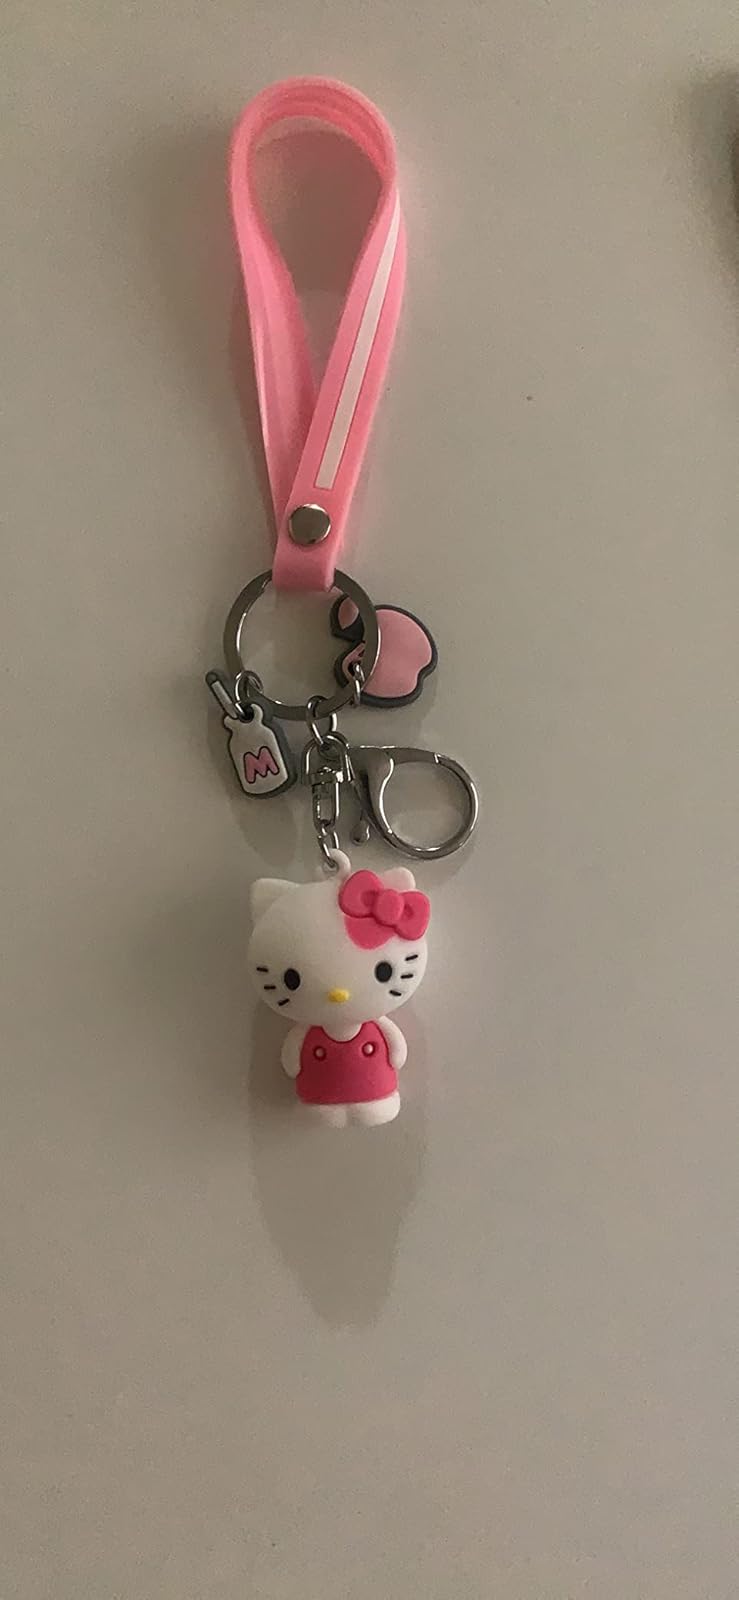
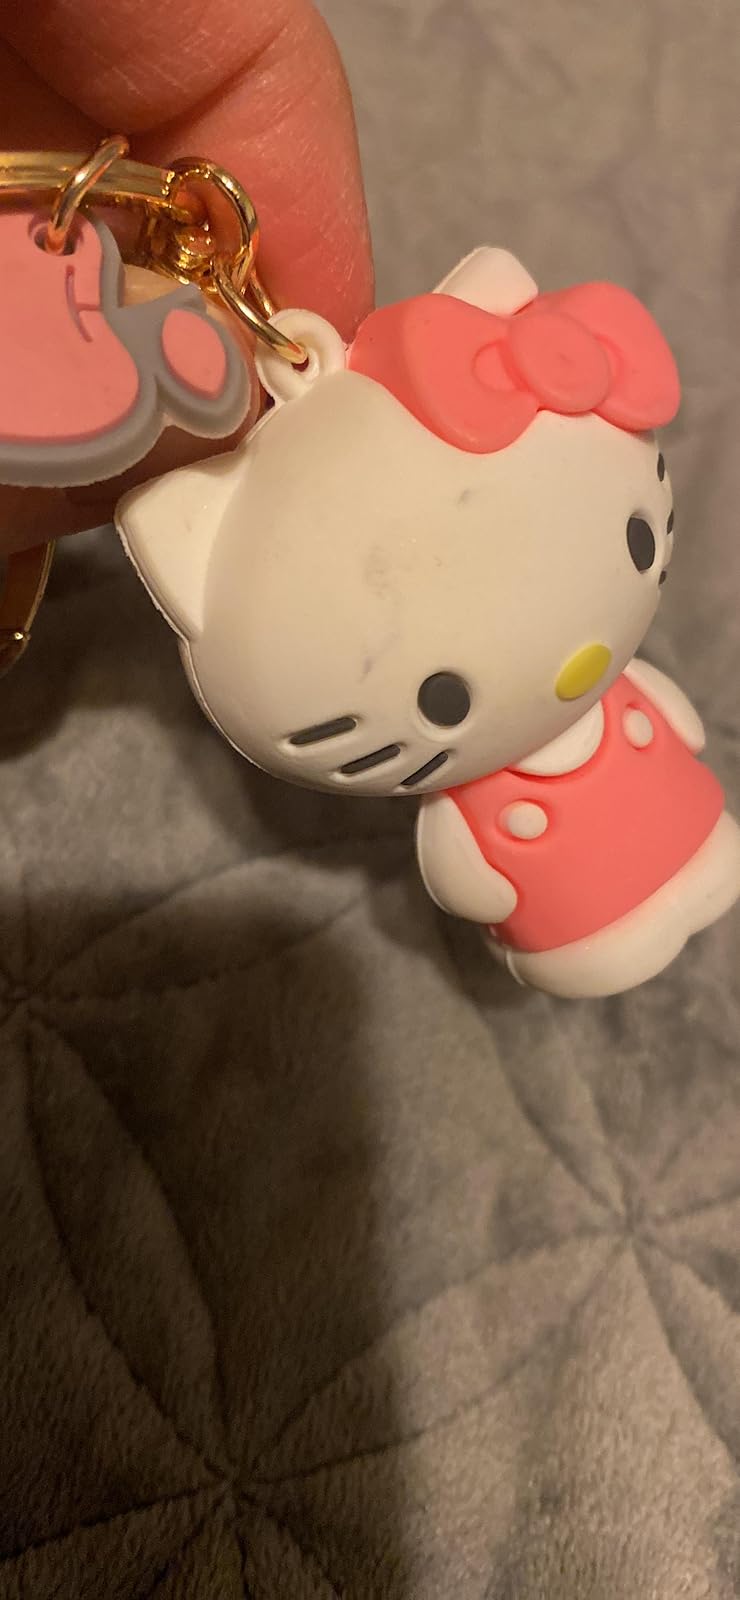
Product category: accessories_keychain
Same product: no